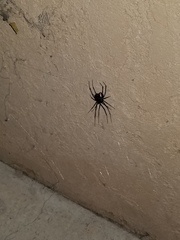
Species: Lactrodectus_hesperus